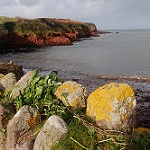
Label: sea